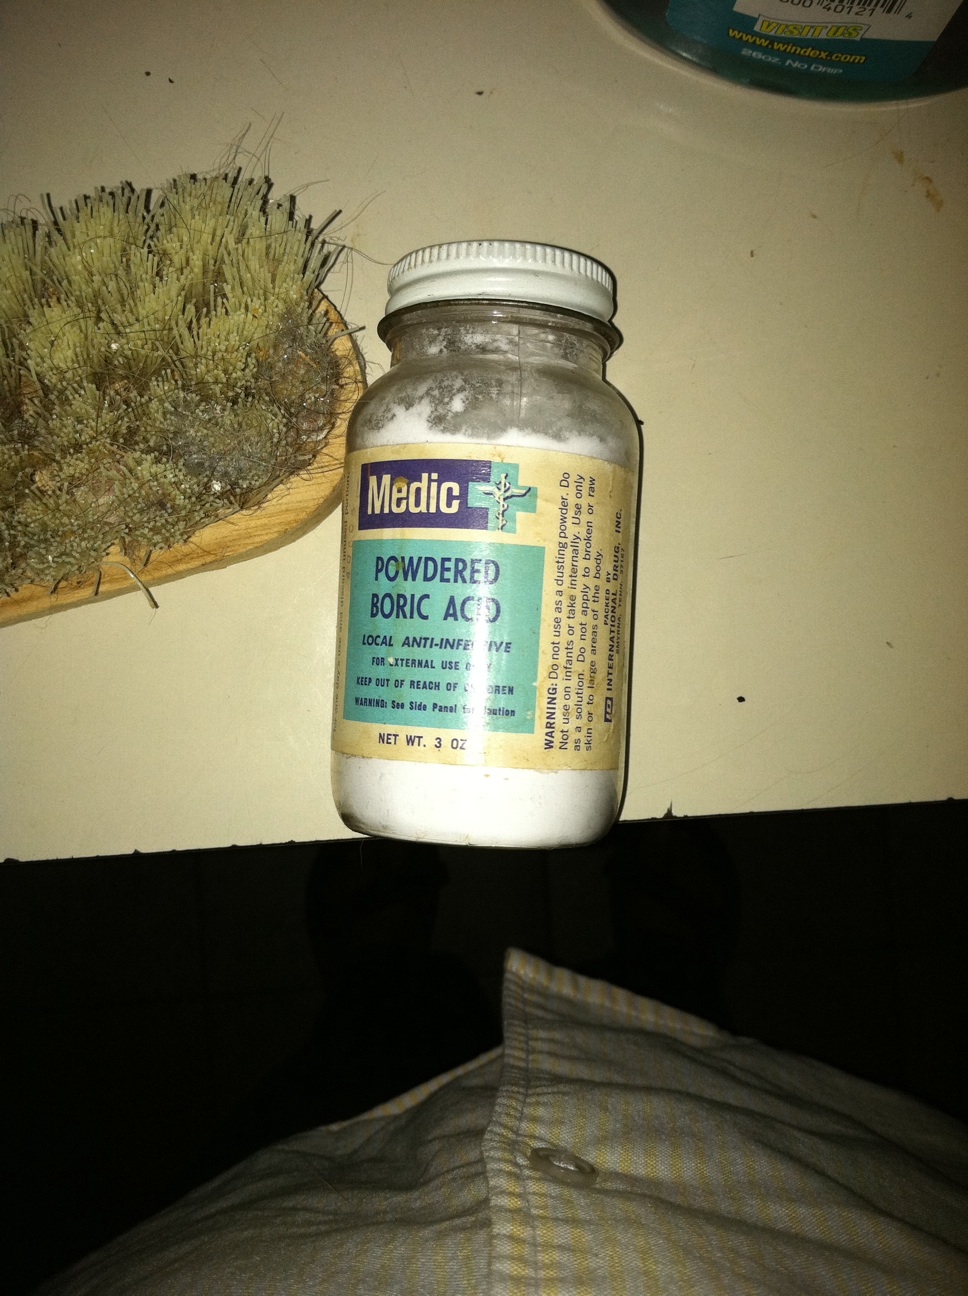Question: What is on this label?
Answer: powdered boric acid